James Hinchcliffe

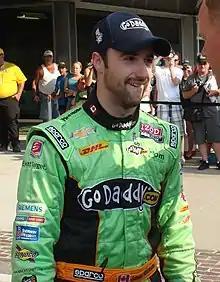
Hinchcliffe in 2013

In April 2011, Hinchcliffe signed with Newman/Haas Racing to compete in the remainder of 2011 IndyCar Series, excluding the race, after missing the first race of the season at St. Petersburg. He made his debut at Barber Motorsports Park and failed to finish after making contact with a spinning E. J. Viso. He then picked up his first career Top 5 finish in just his second start in the series on the Streets of Long Beach with a fourth-place finish. Hinchcliffe then collected a top ten on the Streets of São Paulo in Brazil. He finished ninth. Hinchcliffe started 13th in his first Indianapolis 500, and ran up front for an early portion of the race before crashing on lap 101 and finishing 29th.